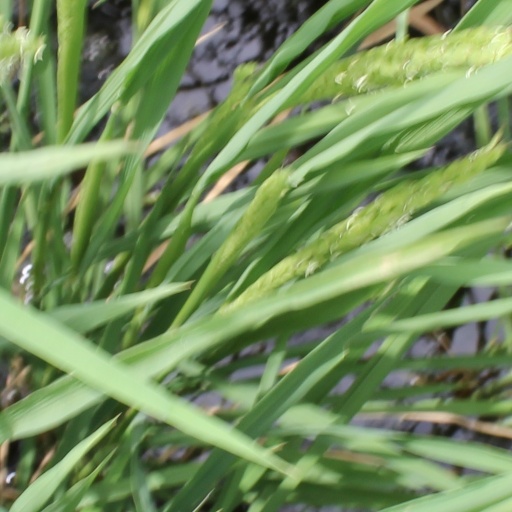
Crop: rice